History of Florida Gators football

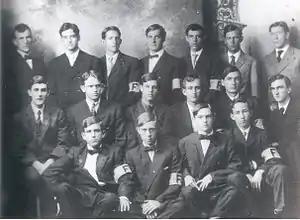
1907 UF football team; Forsythe is second from left in the center row, and Shands is bottom right.

The University of the State of Florida was in Lake City during its first year of existence (1905–06), while the first buildings of its new campus were constructed in Gainesville. The 1905 football season was a lost one, since university president Andrew Sledd ruled several players ineligible for academic reasons, forcing the cancellation of four out of five games. Just half of season's final contest was played; it was suspended when it was discovered that Florida's opponent, The Julian Landon Institute of Jacksonville, included a professional player. Florida's squad refused to take the field for the second half, and the game was suspended with Florida holding a 6-0 lead. The state university's football team began varsity play when the Gainesville campus opened in September 1906. Tackle William Wetmore "Gric" Gibbs is the only known member of the lost 1905 team who played for the new university's team in Gainesville. Football and baseball games and track meets were held at University Athletic Field, a grassy playing surface flanked by low bleachers on West University Avenue just north of the present stadium site. Permanent bleachers were installed in 1911, and the facility was renamed Fleming Field in honor of former Florida governor Francis P. Fleming. From 1911 to 1930, Florida's football squads posted a 49–7–1 record at Fleming Field. Because of the facility's limited capacity (about 5,000) and the relative inaccessibility of Gainesville in the early 20th century, most home games against top opponents were scheduled at larger venues in Jacksonville or Tampa; a handful were played in St. Petersburg and Miami. The school's first football coach was "Pee Wee" Forsythe, who led the Florida team for three winning seasons (including a 6–0 win over the Rollins College Tars in their first game). Forsythe used the Minnesota shift and also played on the team. The 1907 team was co-state champion with Stetson. Captain Roy Corbett was also the athletics editor of the "Florida Pennant". The 1908 team defeated Stetson at home and played a scoreless tie on the road. William A. Shands, future state senator and namesake of Shands Hospital, played on the 1907 and 1908 teams. During these early years the Florida sports teams adopted their orange-and-blue team colors, reportedly a combination of school's predecessors: the blue and white of the FAC and the orange and black of the EFS.